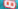
Number: 8